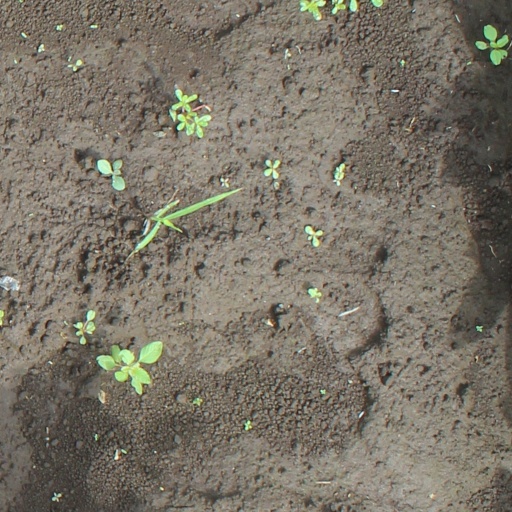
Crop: soybean